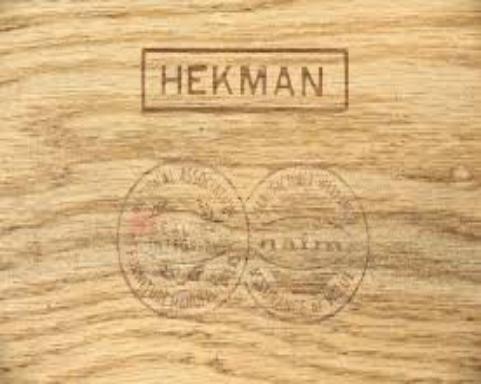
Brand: hekman
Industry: Necessities